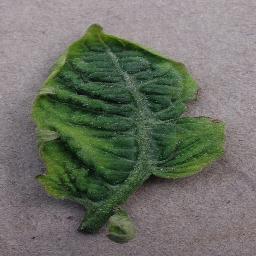
Label: Tomato___Tomato_Yellow_Leaf_Curl_Virus